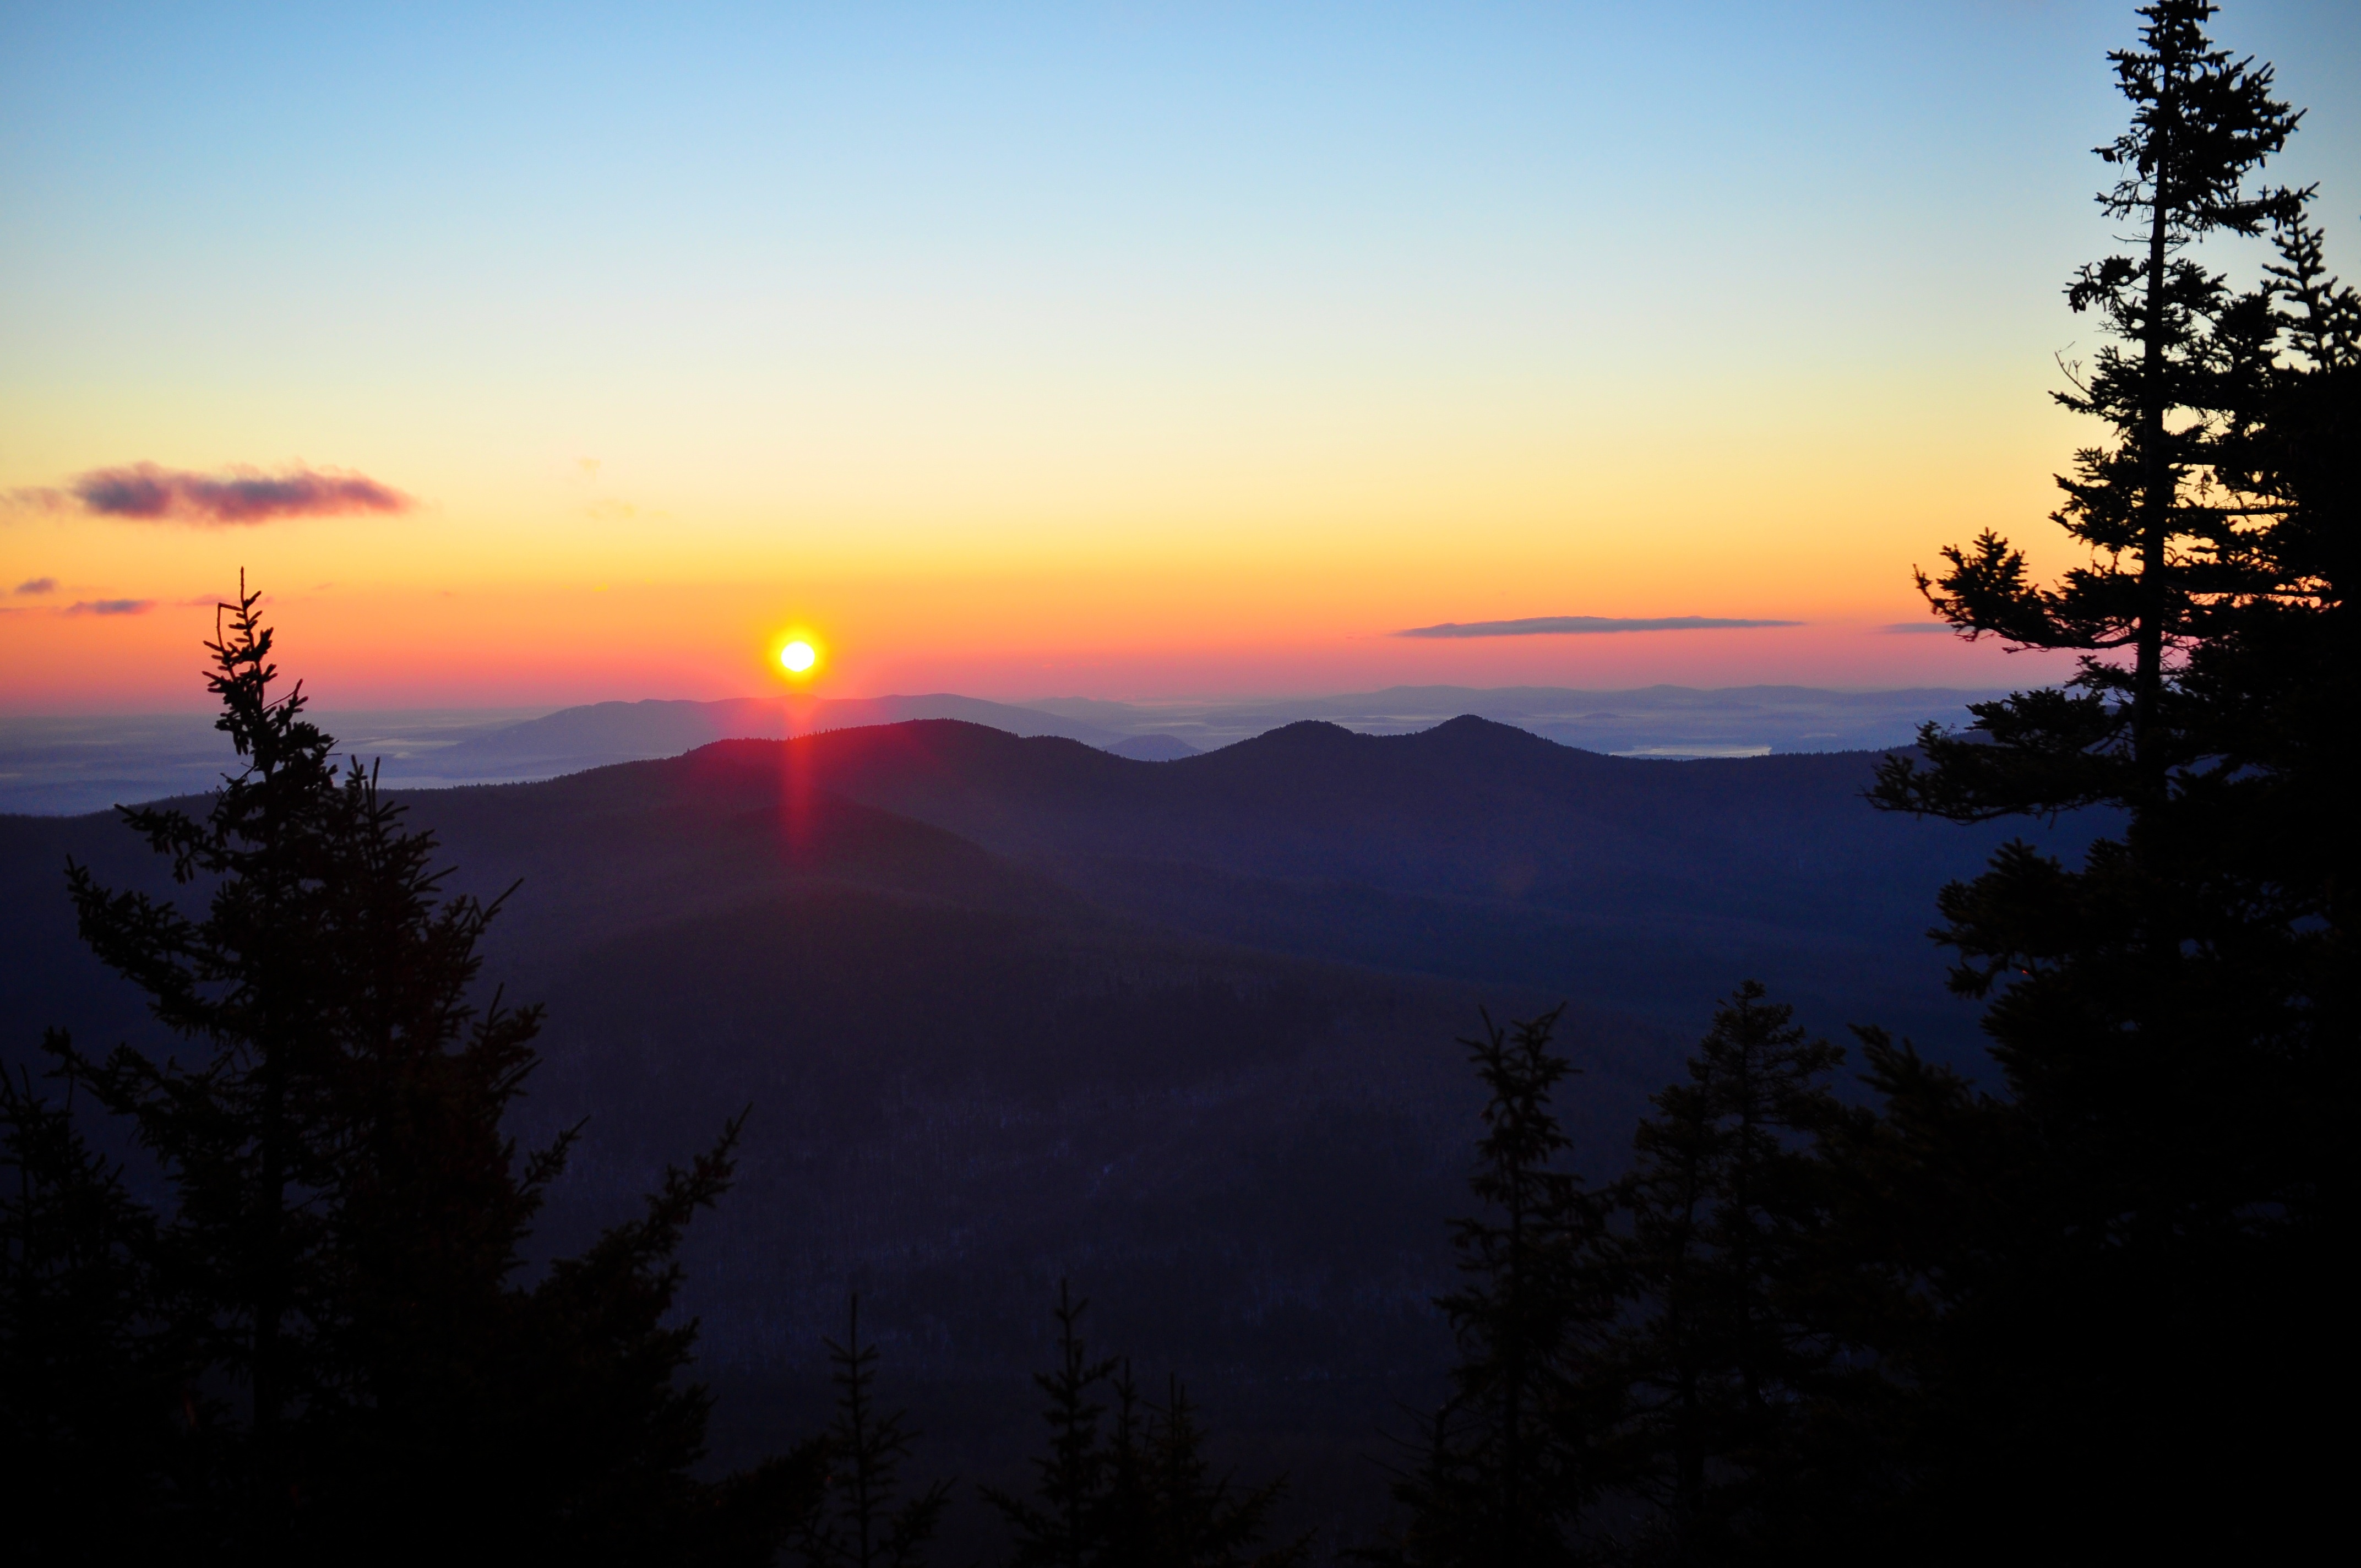
mountain, sun, sunrise, sunset, sunlight, morning, dawn, atmosphere, dusk, evening, afterglow, atmospheric phenomenon, red sky at morning